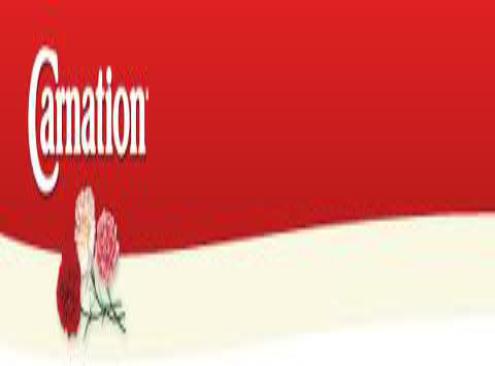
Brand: Carnation
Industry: Food